Mount Gibraltar Trachyte Quarries Complex

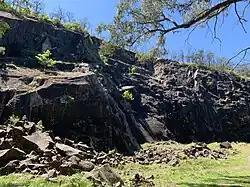
Overgrown cliff face of Quarry C

Mount Gibraltar Trachyte Quarries Complex is a heritage-listed former stone quarry on Mount Gibraltar at Oxley Drive, Bowral, Wingecarribee Shire, New South Wales, Australia. It was worked from 1886 to 1986. It is also known as The Gib. It was added to the New South Wales State Heritage Register on 2 December 2013.